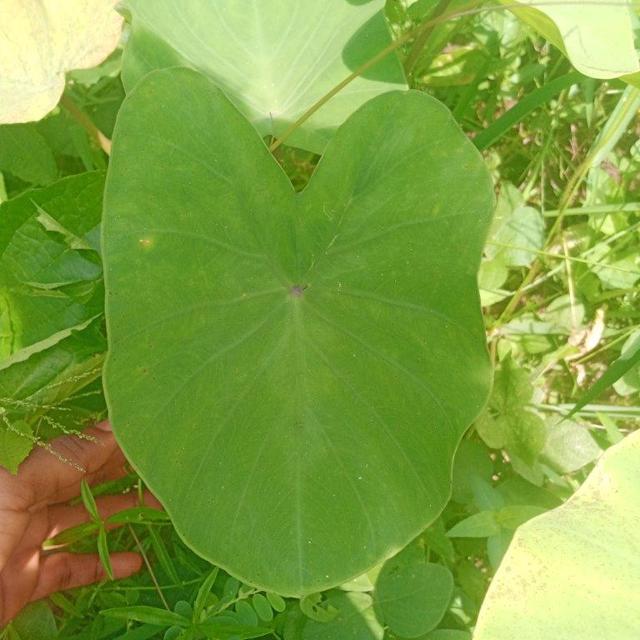
Label: Healthy